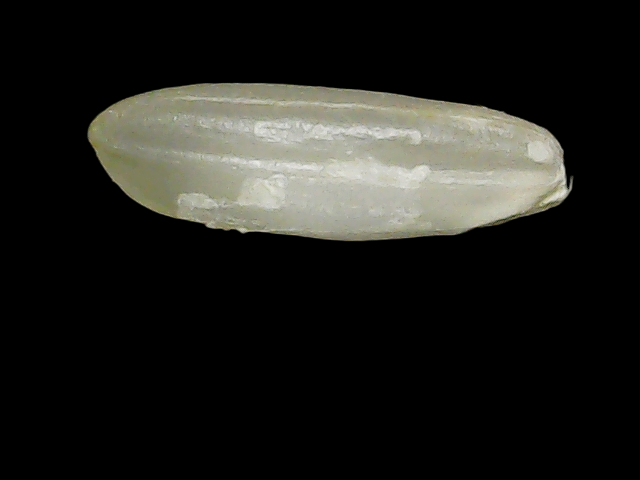
Rice variety: Binadhan24